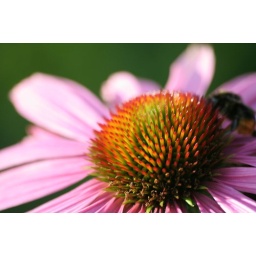
Echinacea purpurea, a flower in favour of butterflies (too).